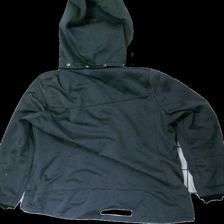
View: back
Type: Jacket
Category: Ladies
Brand: Mywear (Ica)
Colors: Grey
Material: 100% polyester
Cut: Regular
Size: XL
Season: Autumn
Damage: fläckar arm
Damage location: bottom right
Damage 2: fläckar krage
Damage 2 location: top center
Price range: <50
Recommended usage: Export
Description: grå jacka med fläckar på arm och i krage